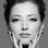
Emotion: neutral